Jazz (wrestler)

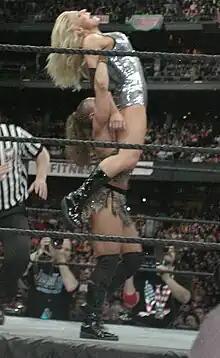
Jazz performing the "Bitch Clamp" on Trish Stratus at WrestleMania XIX

Jazz made her return on the January 27, 2003 episode of "Raw", viciously attacking Trish Stratus after a Chicago Street Fight for Victoria's Women's Championship, in which Stratus was defeated. She made her return in–ring action on the February 10 episode of "Raw", defeating Molly Holly in a singles match.